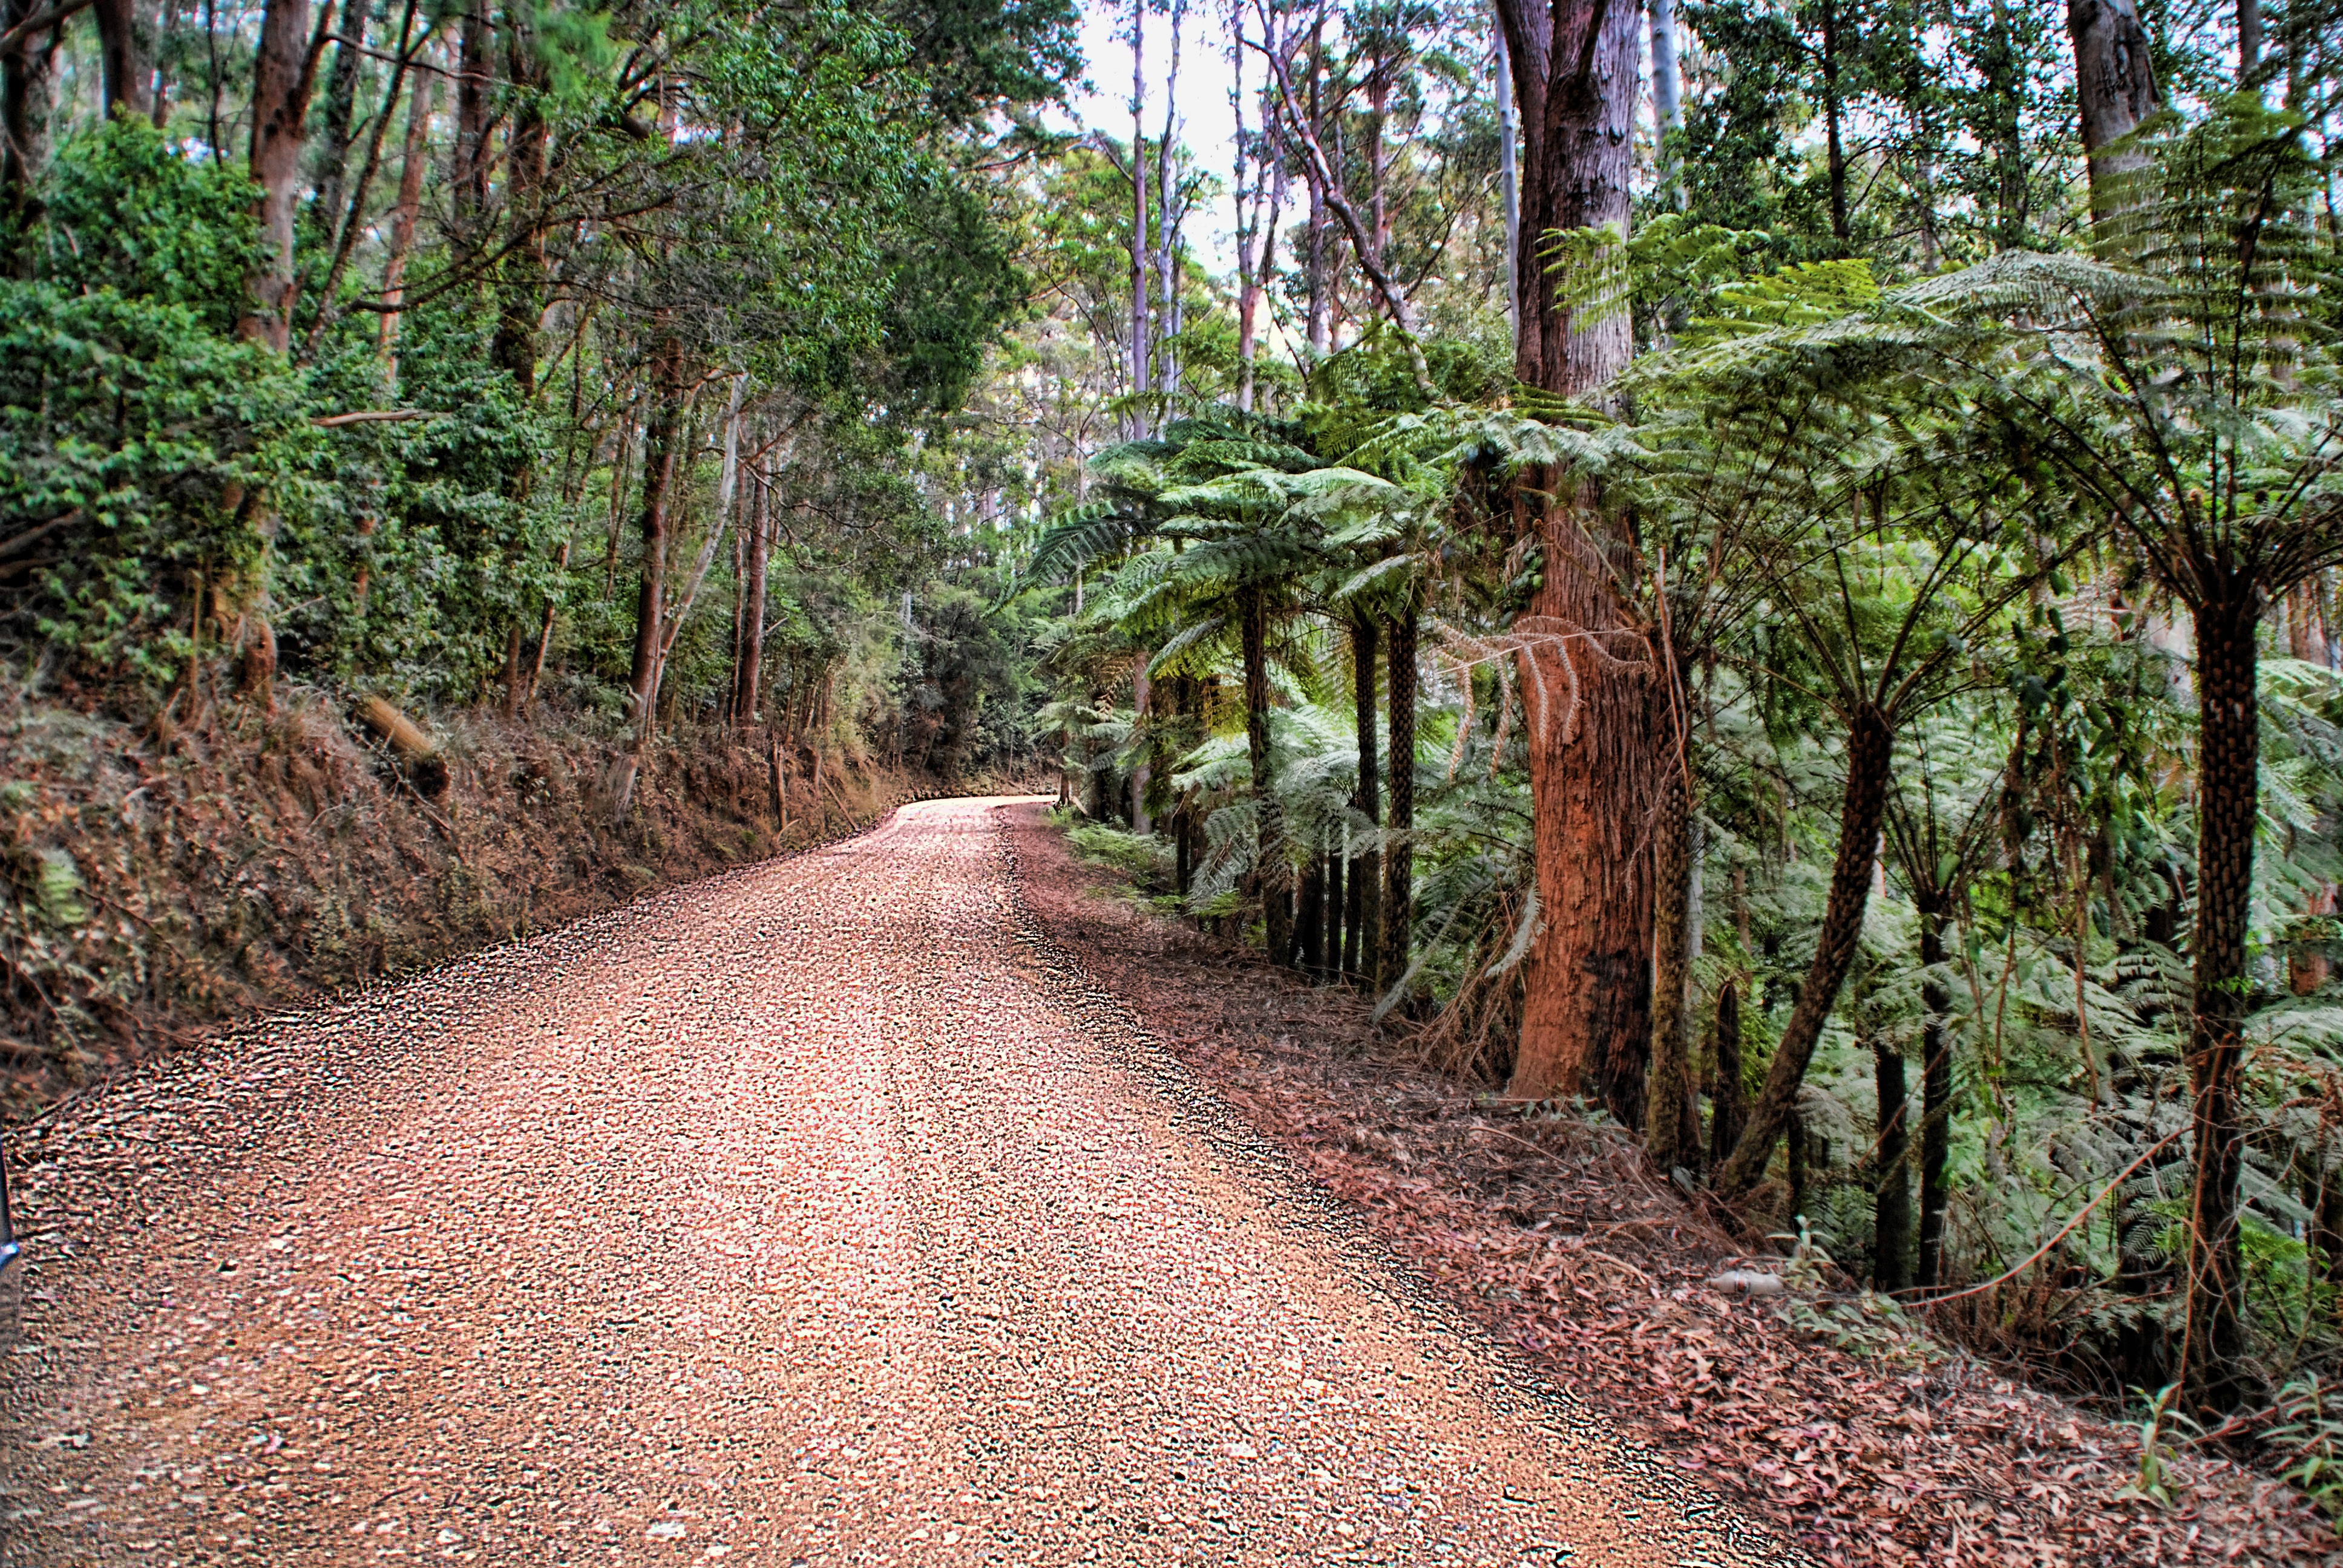
tree, forest, road, trail, leaf, walkway, dirt road, jungle, autumn, soil, botany, garden, shrub, rainforest, ferns, woodland, habitat, ecosystem, rural area, bushland, natural environment, nonbuilding structure